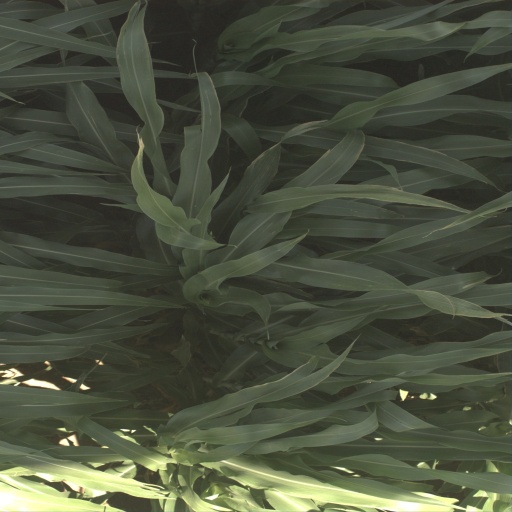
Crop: sorghum